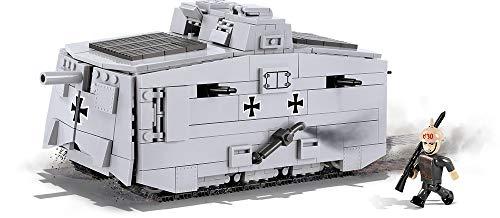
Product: COBI Historical Collection Sturmpanzerwagen A7V Tank
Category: Toys & Games | Hobbies | Models & Model Kits | Model Kits
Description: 575 high-quality blocks.
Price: $49.80
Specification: ProductDimensions:19.7x2.6x12inches|ItemWeight:1.76pounds|ShippingWeight:2.16pounds(Viewshippingratesandpolicies)|ASIN:B07QS4FSYZ|Itemmodelnumber:2982|Manufacturerrecommendedage:8-15years